Elgin Street (Ottawa)

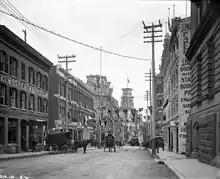
View along Elgin Street looking south towards the city hall, in September 1901

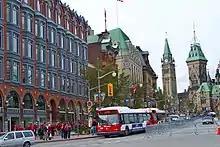
The historic northernmost section of Elgin Street, looking north towards Parliament Hill, 2006

Elgin Street (Ottawa Road #91) is a street in the Downtown core of Ottawa, Ontario, Canada. Originally named Biddy's Lane, it was later named after Lord Elgin.